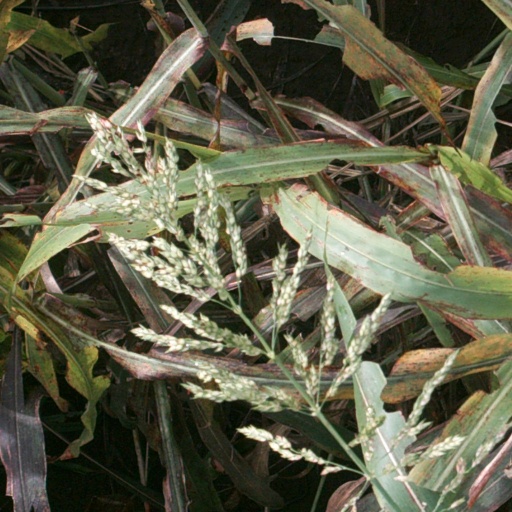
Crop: sorghum